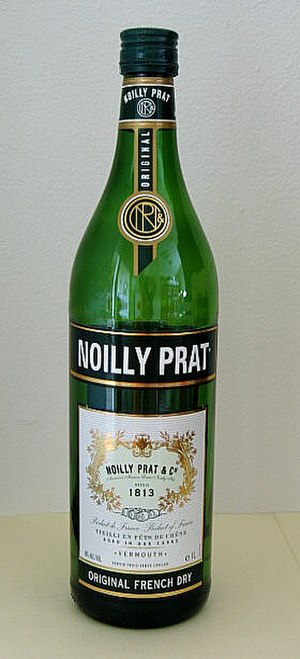
Noilly Prat
En flaske Noilly Prat.
Noilly Prat er en vermouth som fremstillet af vindruer fra Marseillan i Hérault i Frankrig.